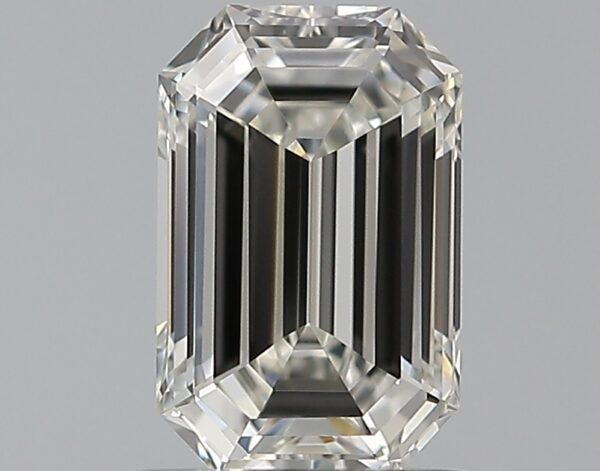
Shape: emerald
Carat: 0.81
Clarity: VVS2
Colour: I
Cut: EX
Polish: EX
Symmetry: VG
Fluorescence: F
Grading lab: GIA
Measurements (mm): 7.08 x 4.52 x 2.84